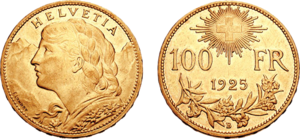
Pièce de 100 Francs suisses en or."
Les pièces de monnaie de la Confédération suisse sont des pièces de monnaie en circulation et ayant cours légal en Suisse depuis 1850, et au Liechtenstein dès 1924 sont libellées en francs suisses et en centimes.